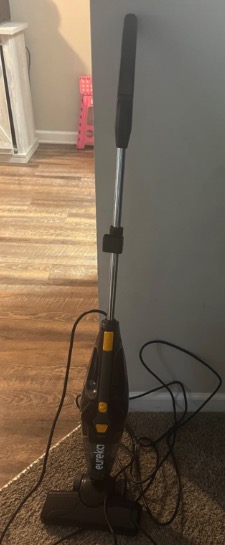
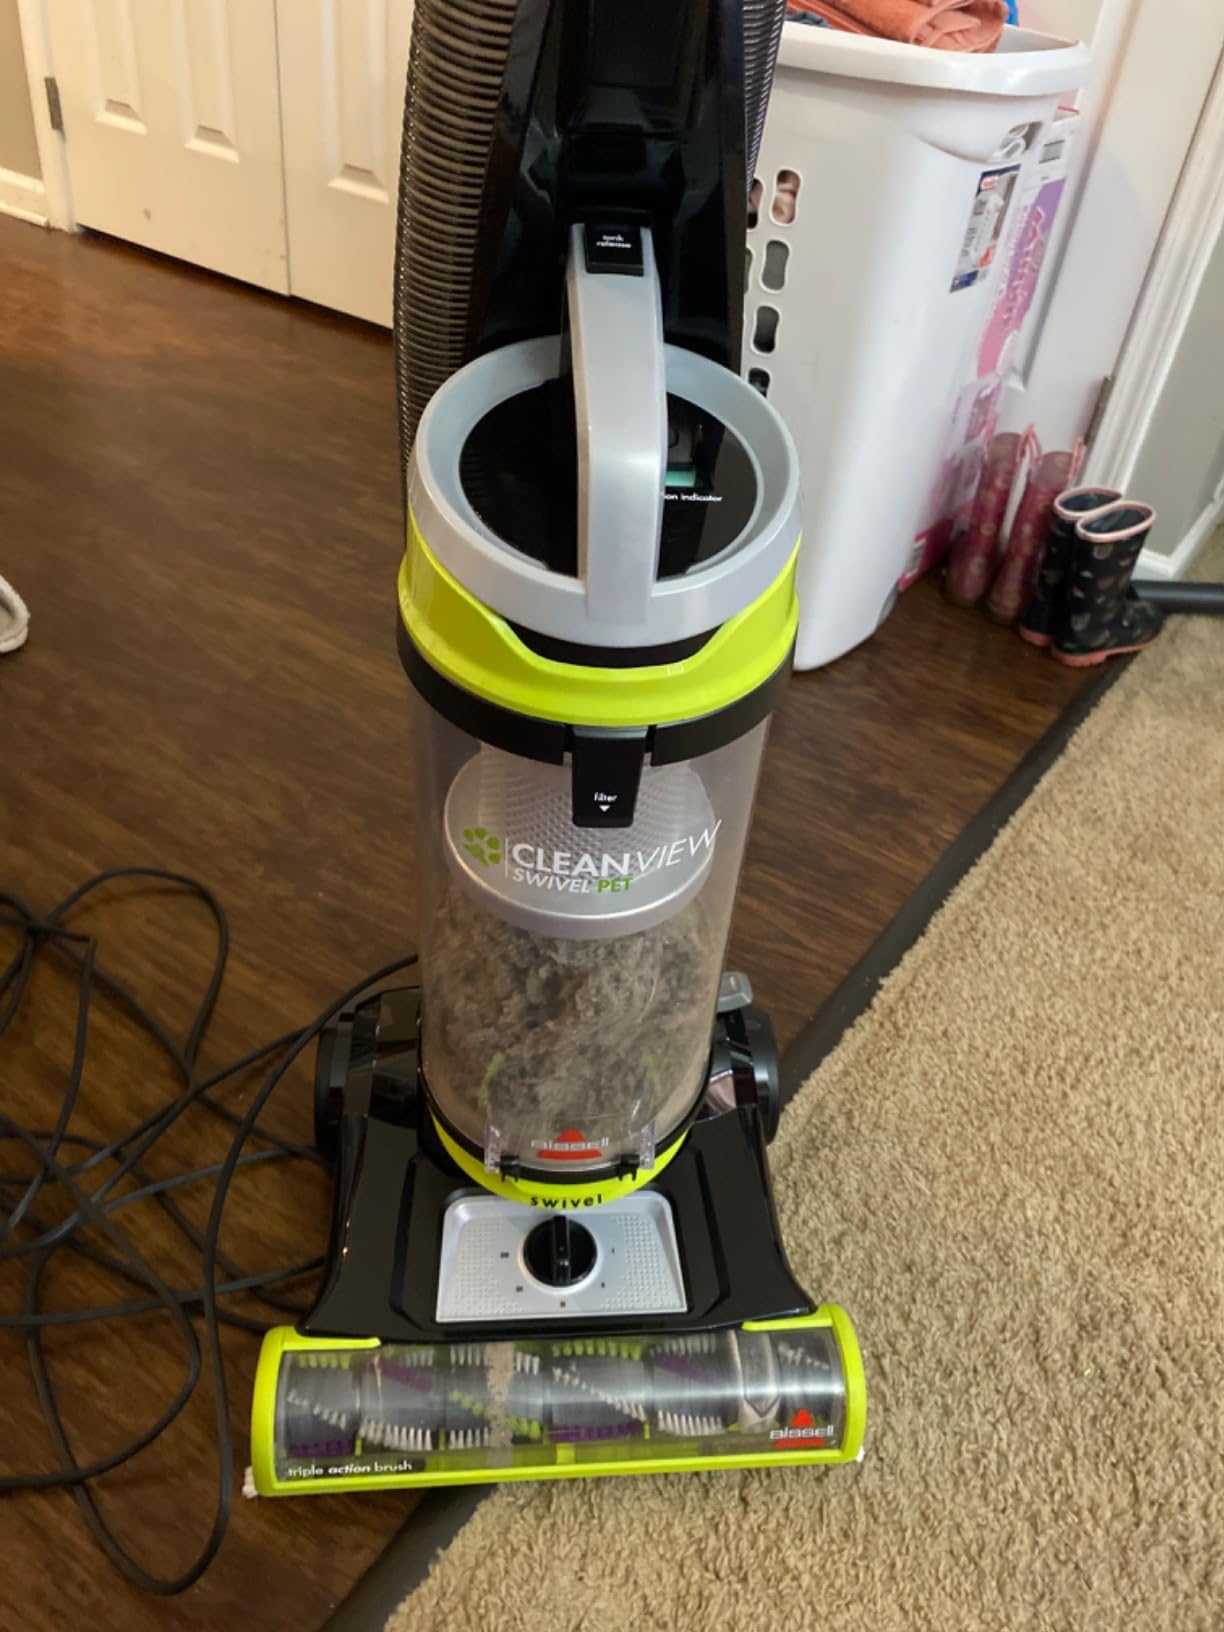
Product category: items_vacuum
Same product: no